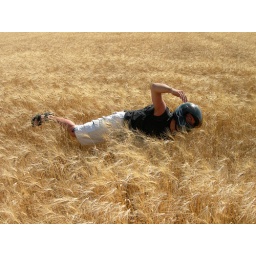
swimming in a golden field